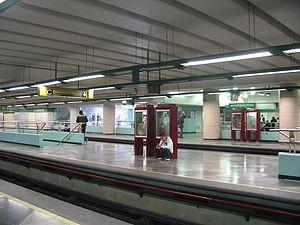
Chabacano est une station de correspondance entre les lignes 2, 8 et 9 du métro de Mexico. Il est situé au sud de Mexico, dans la délégation Cuauhtemoc.